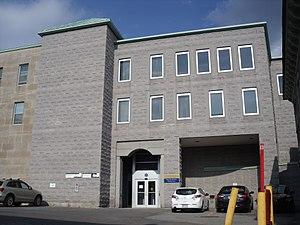
Entrée des ambulances, Institut Allan Memorial, 1025 Avenue des Pins Ouest, Montréal, Québec, Canada.
La maison Ravenscrag est une maison bourgeoise située dans le quartier du Mille carré doré de l'arrondissement Ville-Marie à Montréal au Canada.